Modern reenactment

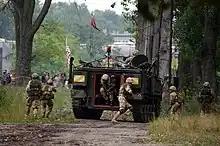
A reenactment of an Iraq War battle in Poland

Modern reenactment is historical reenactment of events of the modern period, most commonly events from the 18th century to the present.